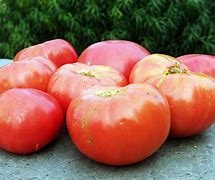
Label: tomato